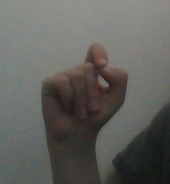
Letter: fa